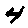
Label: 4